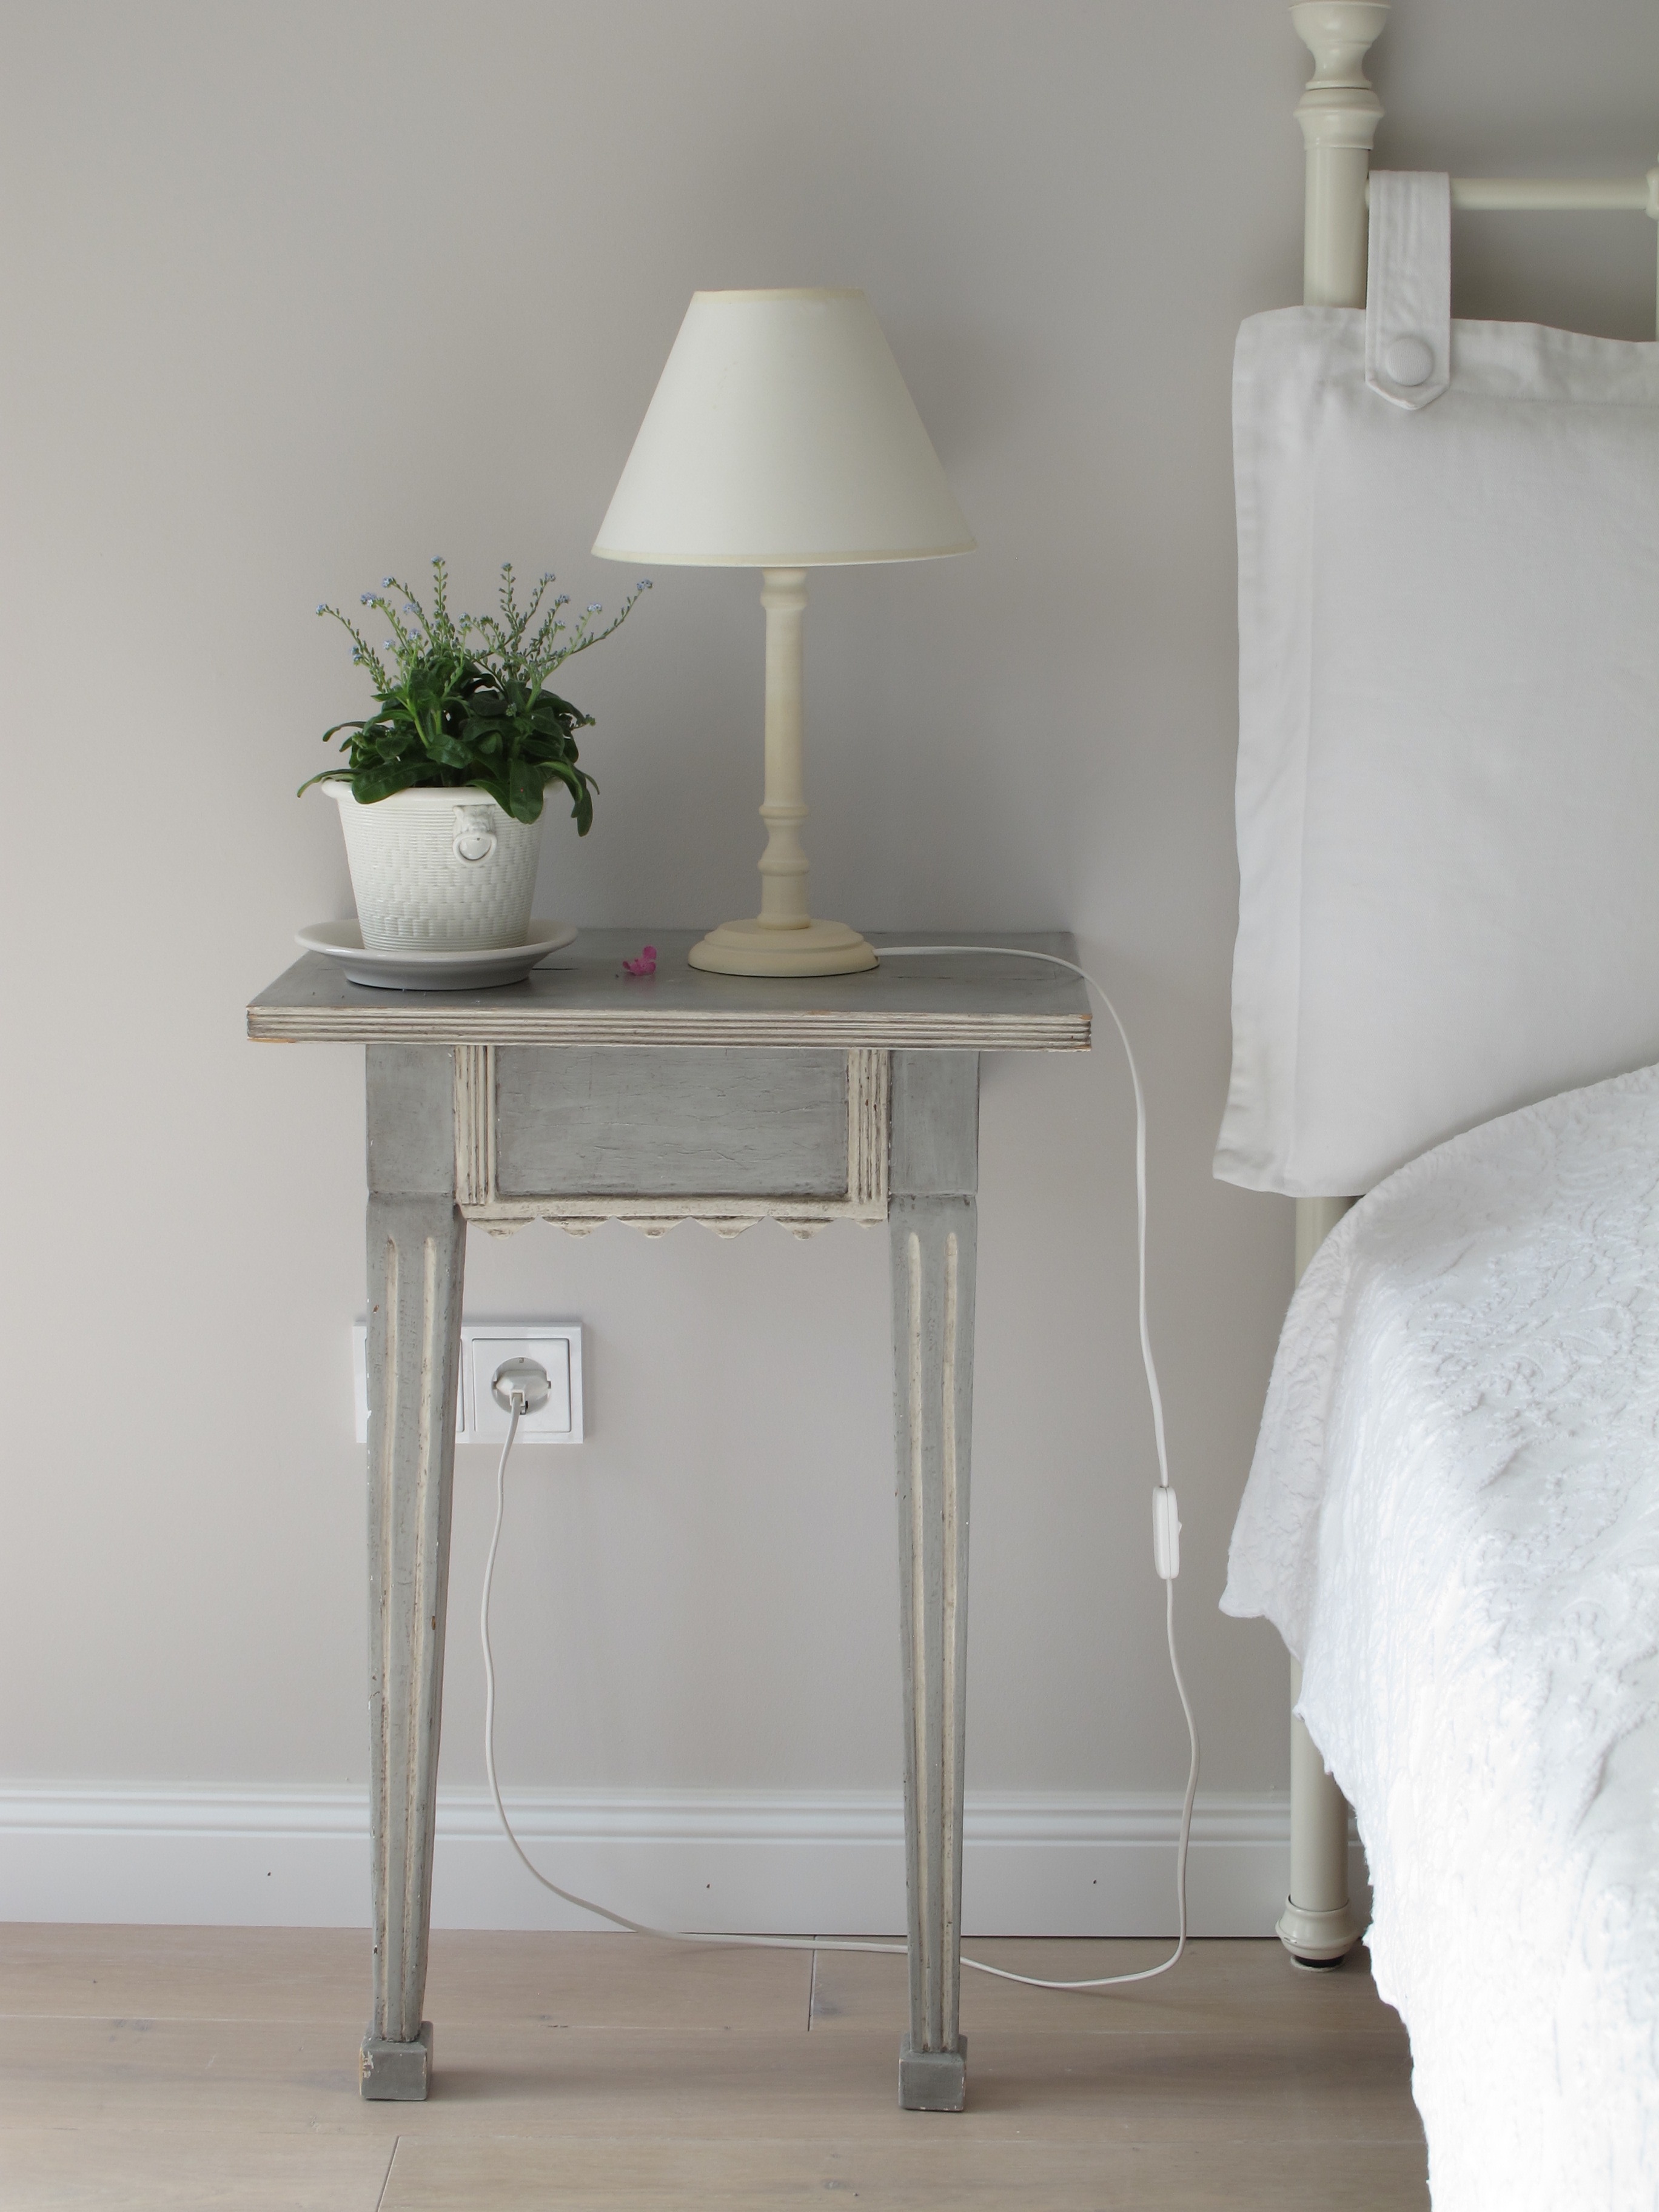
table, white, chair, floor, shelf, lamp, furniture, room, lighting, bedroom, nightstand, interior design, product, bed